Green Gable

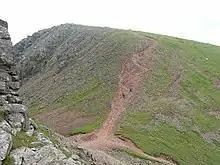
Summit of Green Gable, from the Great Gable path - showing rough track down to Windy Gap.

Windy Gap stands a little way to the south west of the summit, at the bottom of a stony slope. On the Ennerdale side is Stone Cove- not named by chance, they are yards deep- while the south eastern descent leads down Aaron Slack. "Slack" is the dialect word for scree, and this too is a rough chute leading down to Sty Head Pass. Sty Head Tarn lies at the bottom of the Slack, a large pool in a scooped out hollow, the outlet blocked by boulders. It is deep and reputed to contain trout.